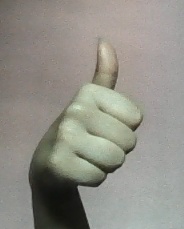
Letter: aleff